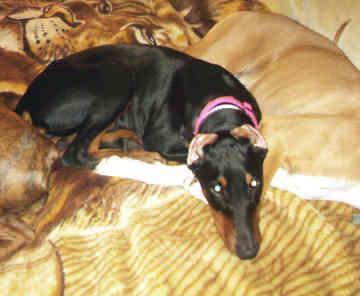
Doberman